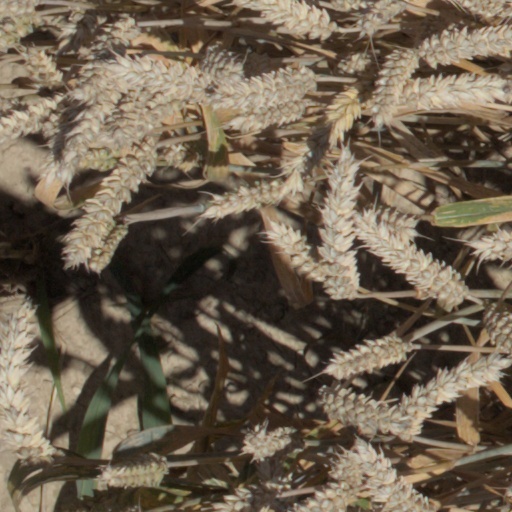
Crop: wheat